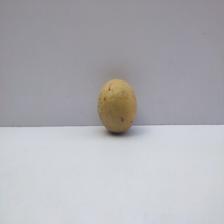
Size: Medium